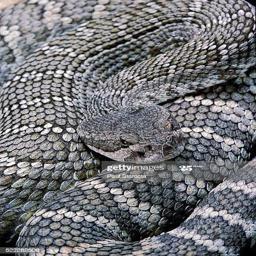
Animal: snakes